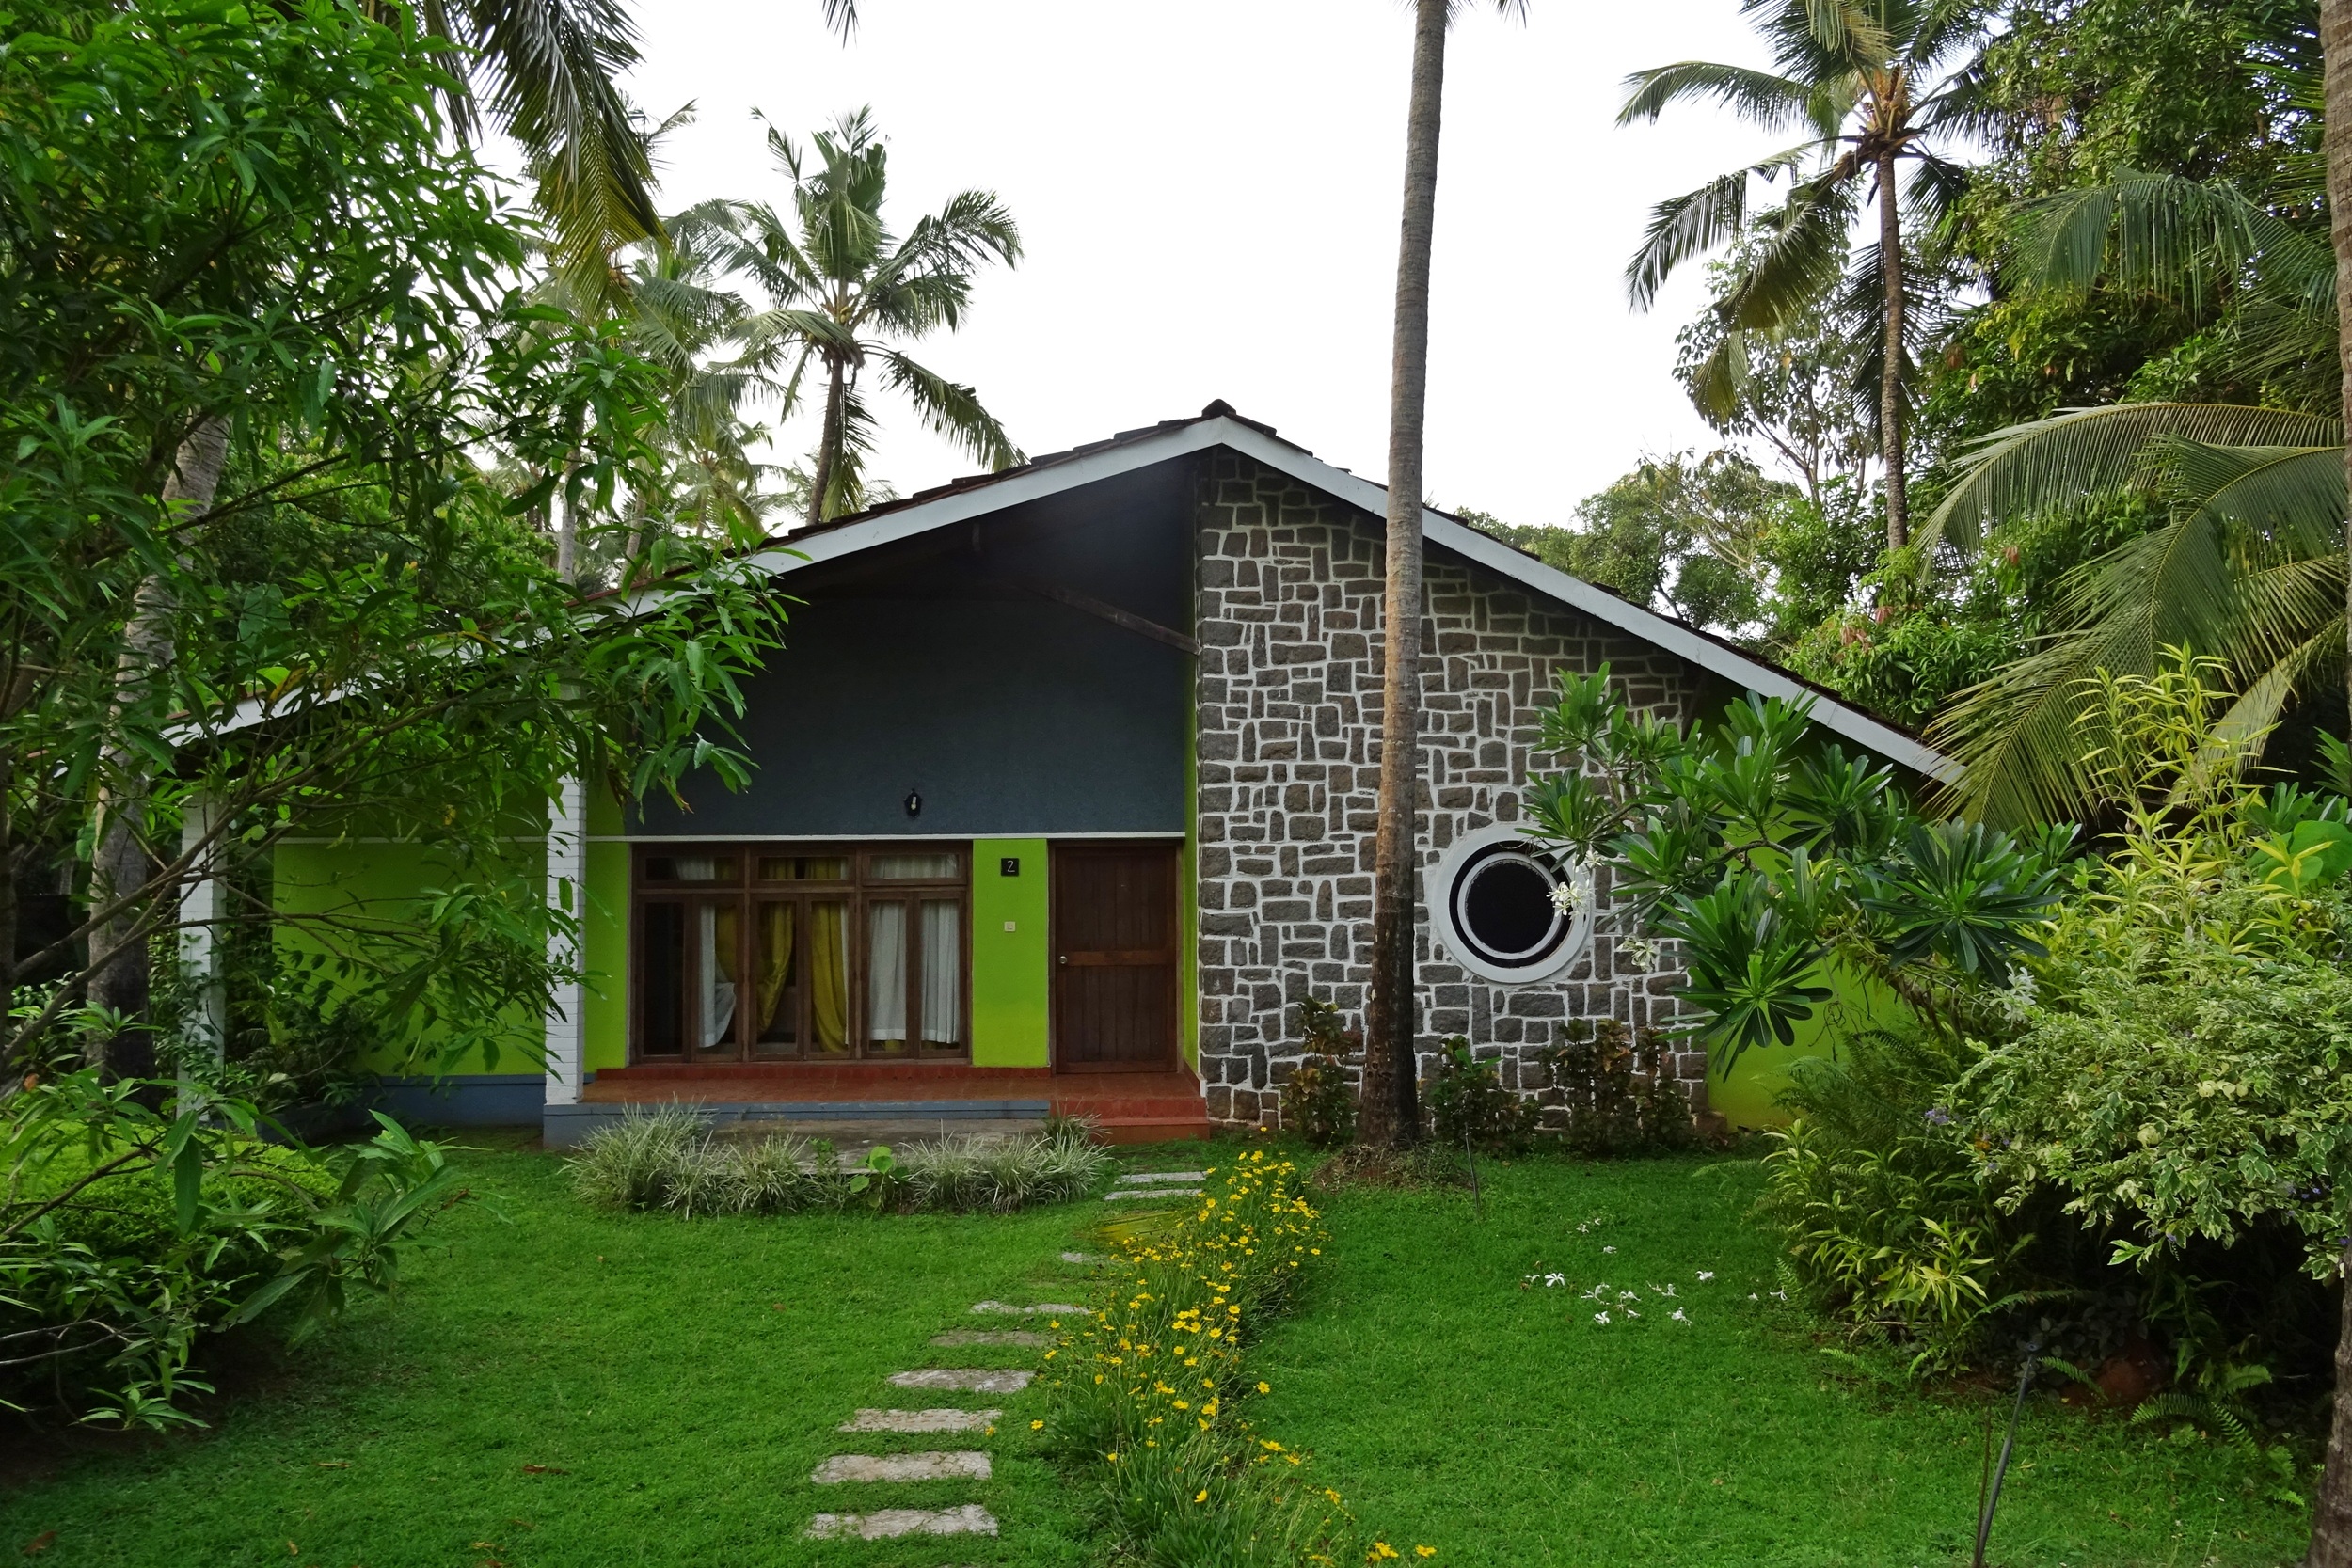
farm, countryside, villa, mansion, house, building, home, vacation, village, cottage, backyard, property, resort, farmhouse, plantation, lodge, india, estate, real estate, rural area, holiday home, residential area, mangalore